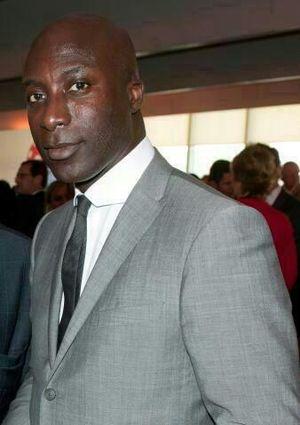
Oswald Boateng est un maître tailleur britannique qui travailla pour Givenchy de 2003 à 2007.